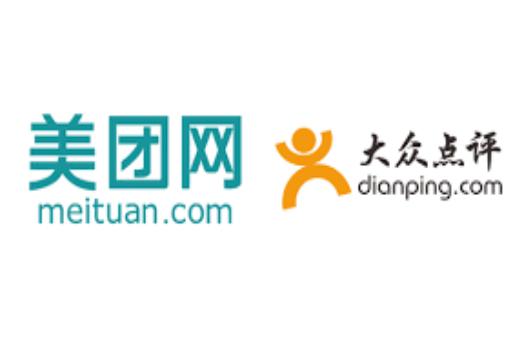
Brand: meituan
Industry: Others